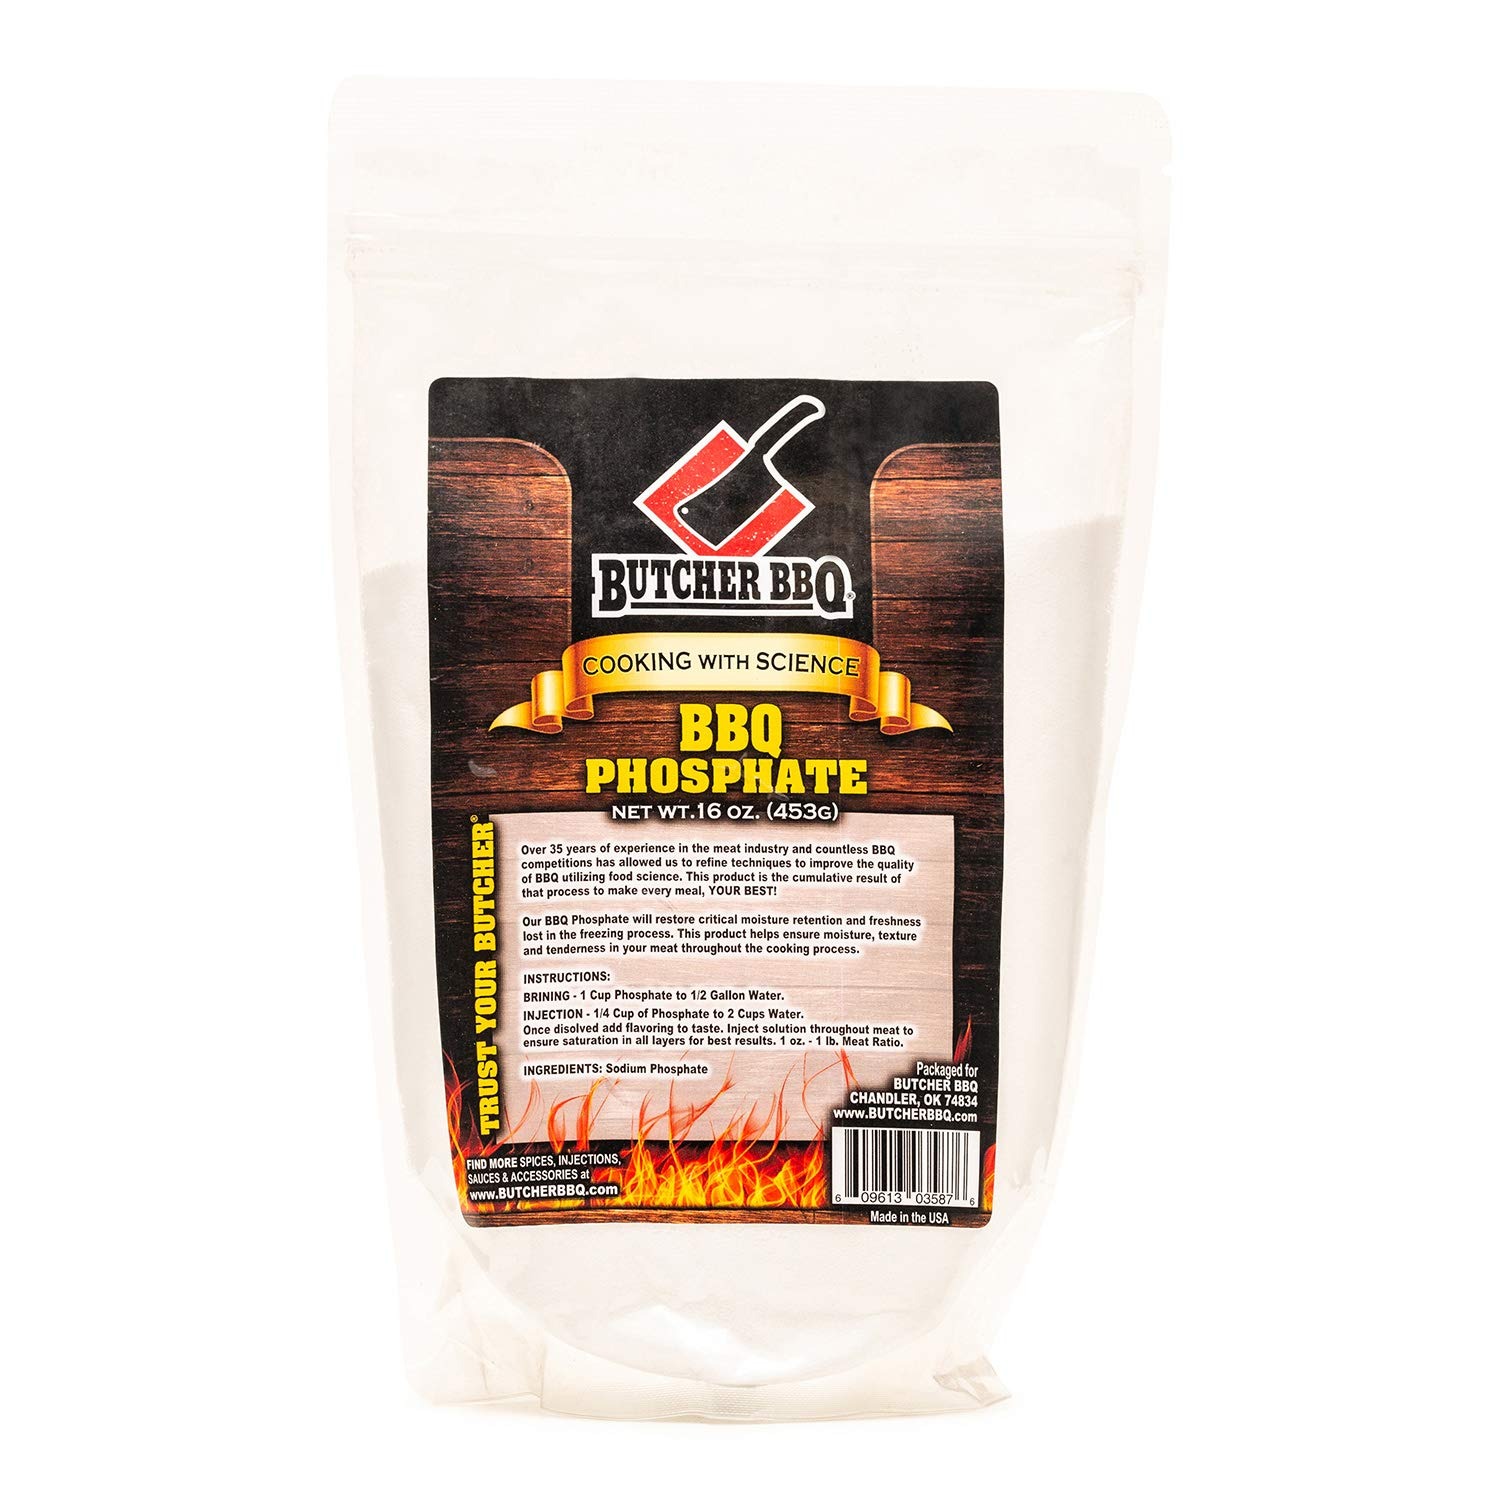
Item Name: Butcher BBQ 16oz Phosphate Injection
Bullet Point 1: Use as Brine or Injection For Meats and Wild Game
Bullet Point 2: Ensures Moisture, Texture, and Tenderness After Cooking
Bullet Point 3: Use On: Beef, Chicken, Pork, Fish, Wild Game, and Vegetables
Bullet Point 4: Gluten Free and No MSG
Bullet Point 5: Made in the USA
Product Description: Butcher BBQ Phosphate Meat and Wild Game Brine & Injection Gluten Free 16 Oz Butcher BBQ's Phosphate helps ensure moisture, texture, and tenderness in your meats. Restore critical moisture retention and freshness lost in the freezing process. Use as a brine or inject your meats to impress everyone with the best-tasting, juiciest meats they've ever had. Make every meal your best, with Butcher BBQ's Phosphate meat brine and injection. Please see below for more features. Features Use as Brine or Injection For Meats and Wild Game Ensures Moisture, Texture, and Tenderness After Cooking Use On: Beef, Chicken, Pork, Fish, Wild Game, and Vegetables Gluten Free and No MSG Made in the USA
Value: 16.0
Unit: Ounce

Price: 24.95